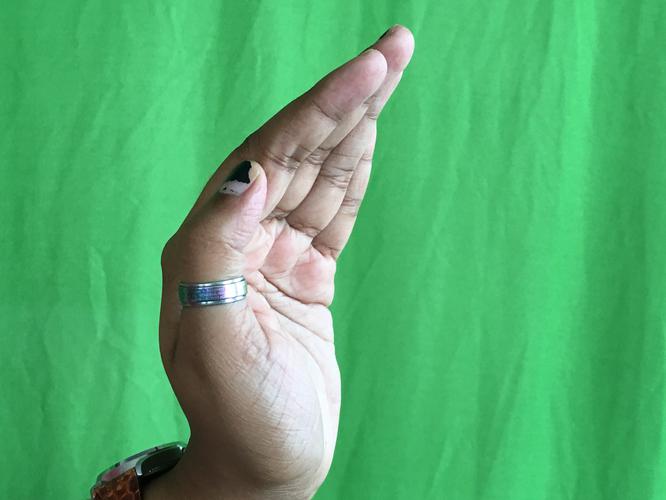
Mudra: Sarpasirsha
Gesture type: single_hand